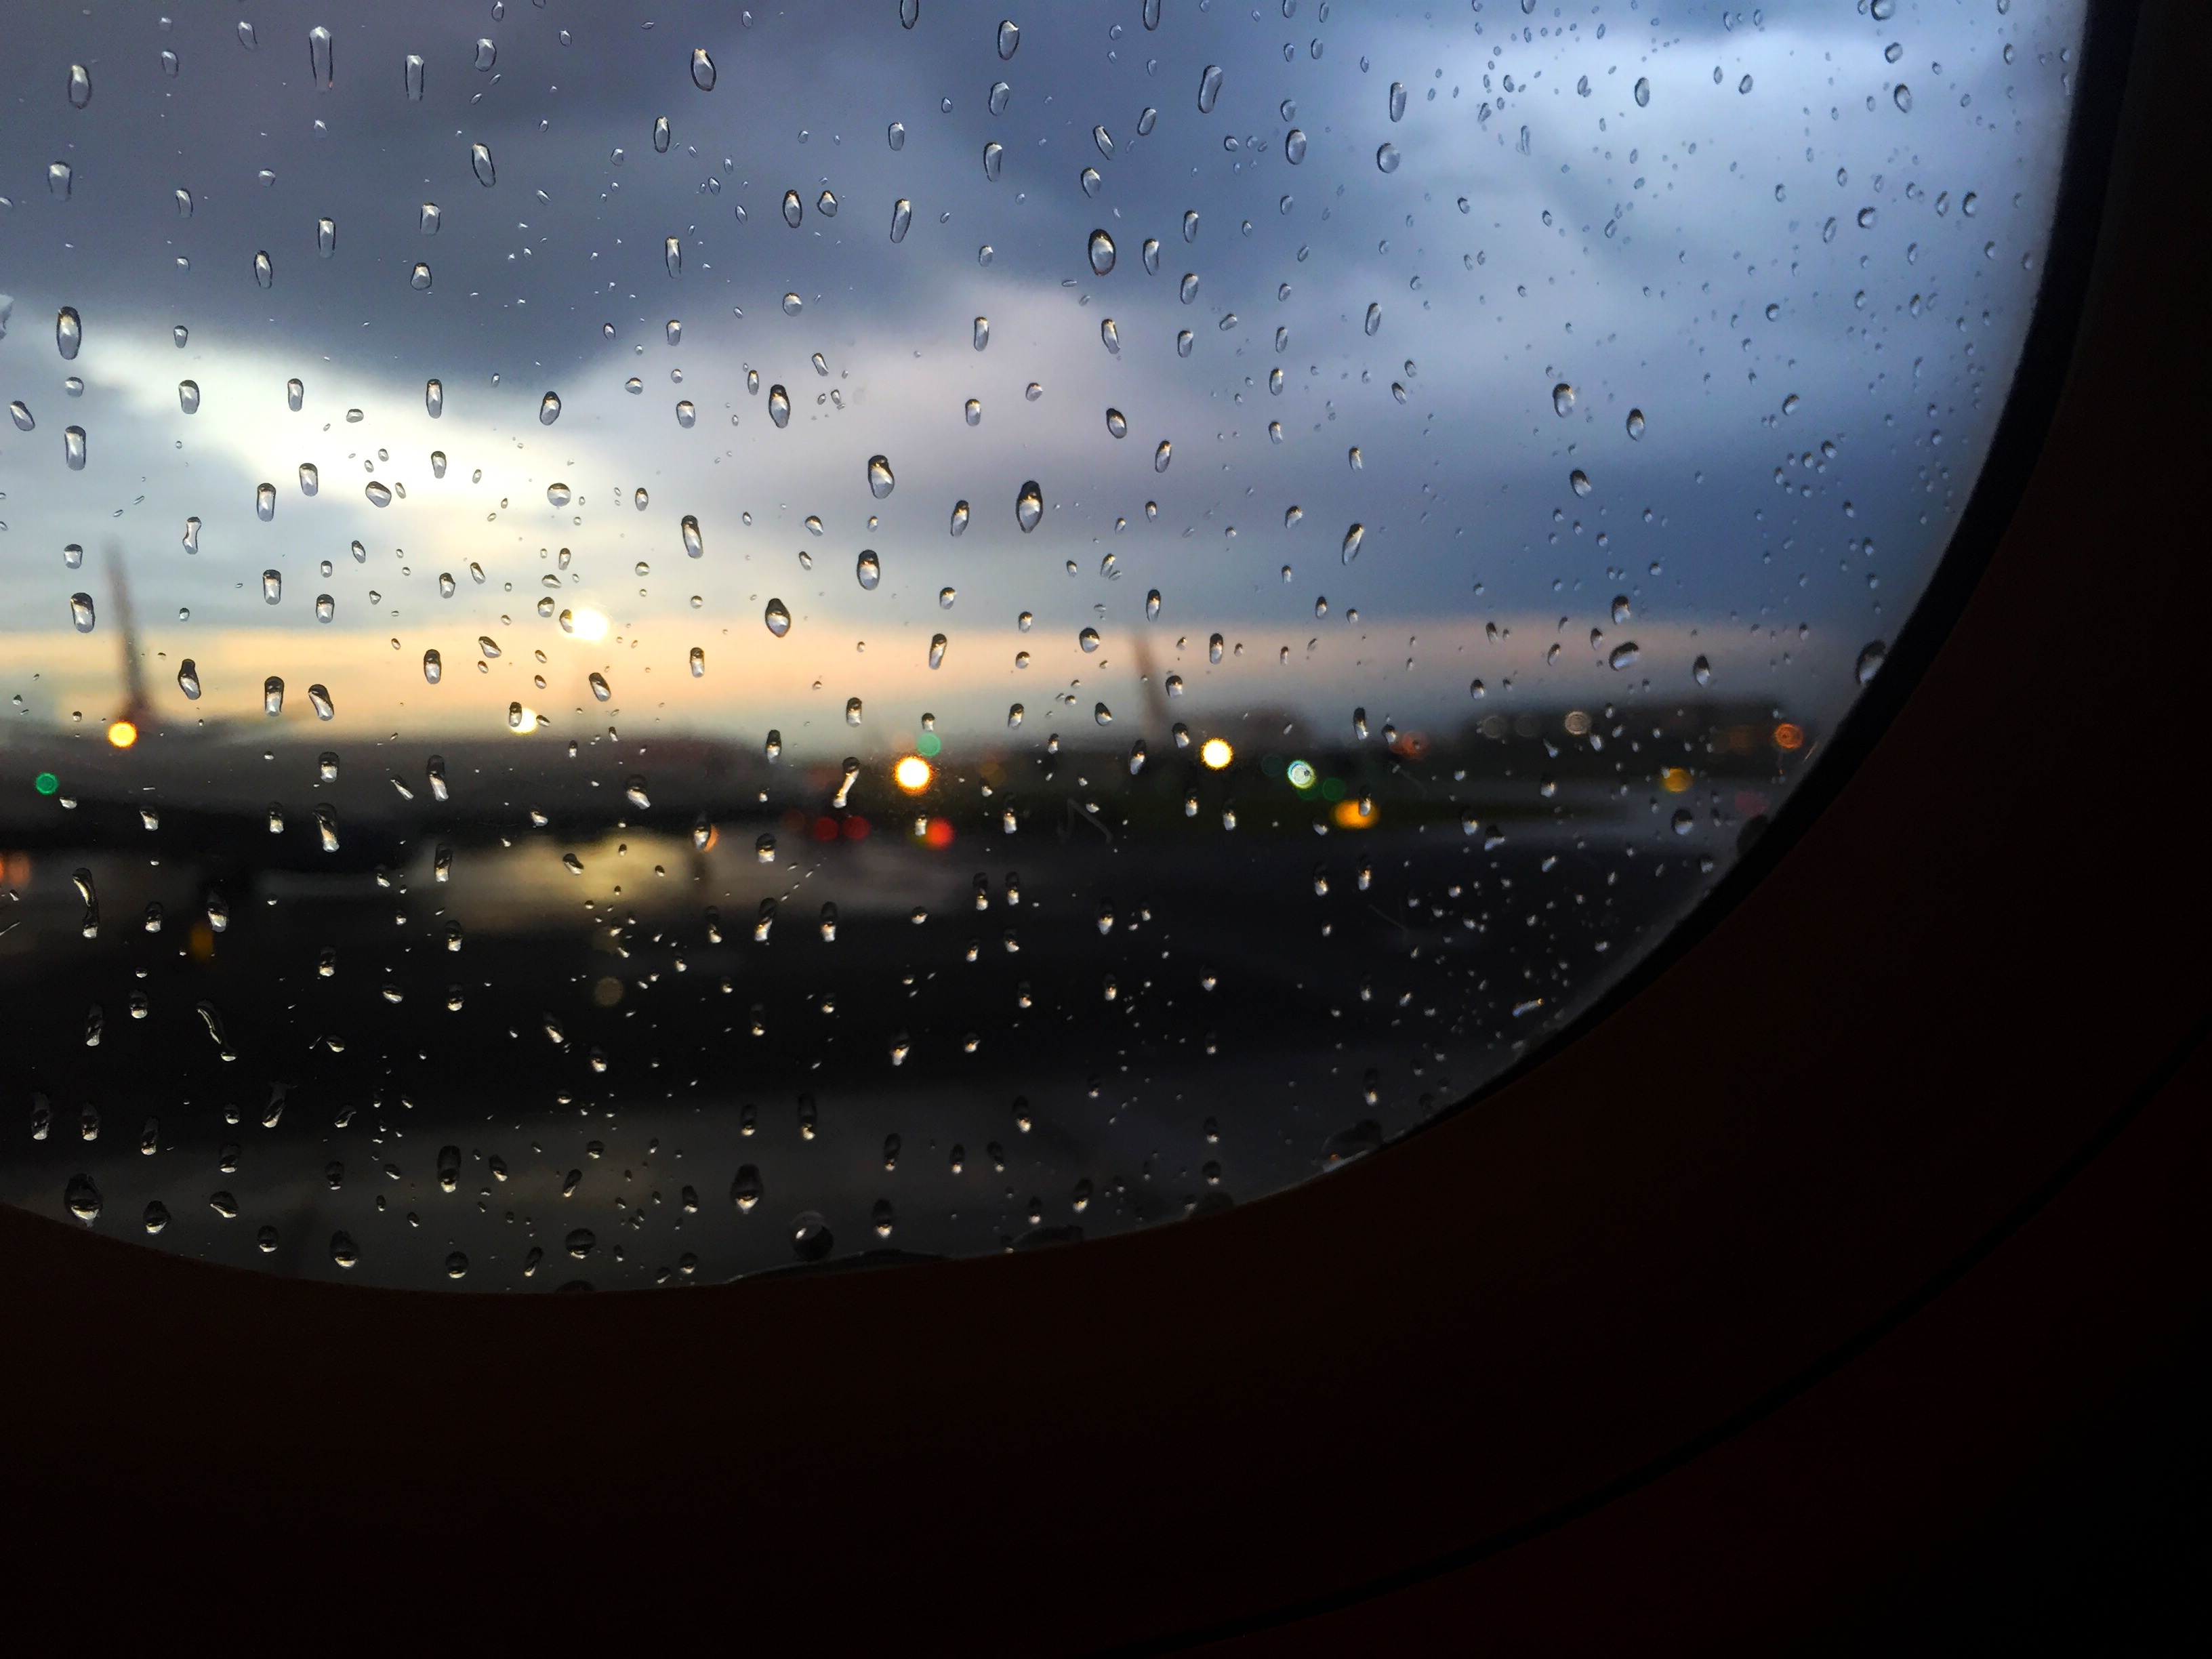
sky, night, atmosphere, line, reflection, weather, darkness, circle, outer space, astronomy, screenshot, astronomical object, atmosphere of earth